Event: Nepal Earthquake
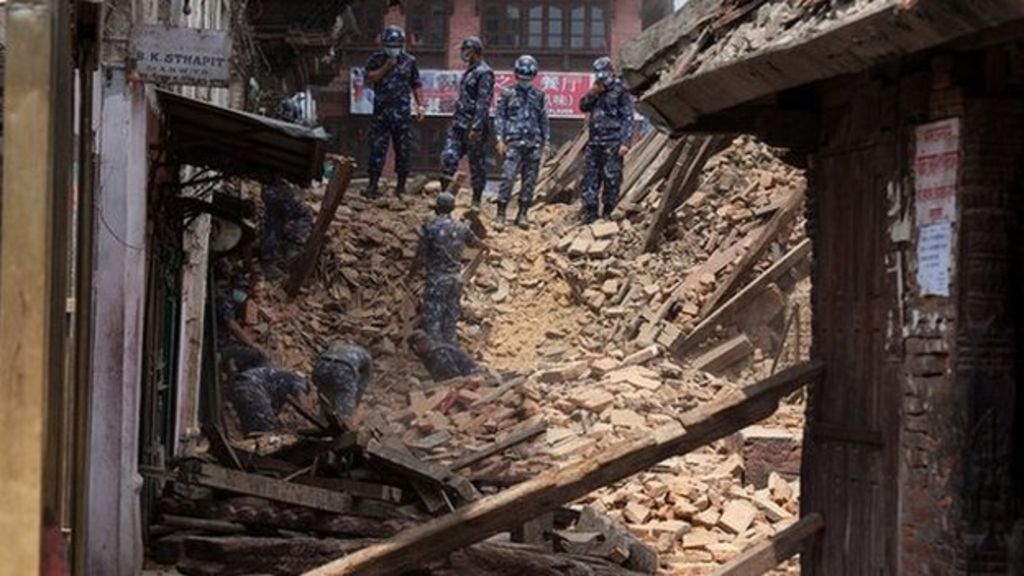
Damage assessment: damage